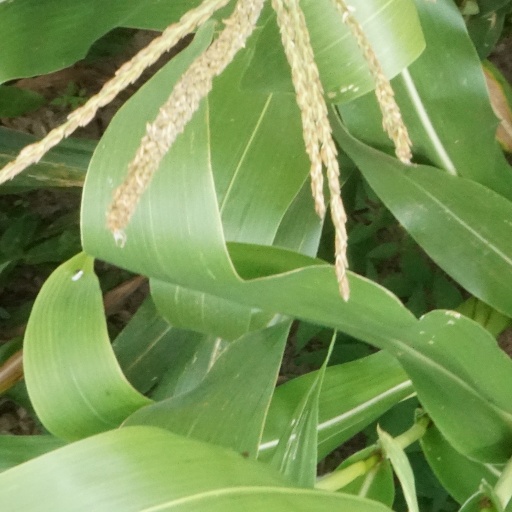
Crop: maize; corn